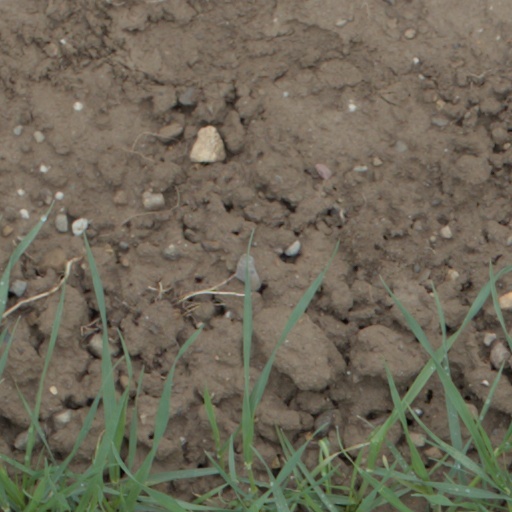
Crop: wheat